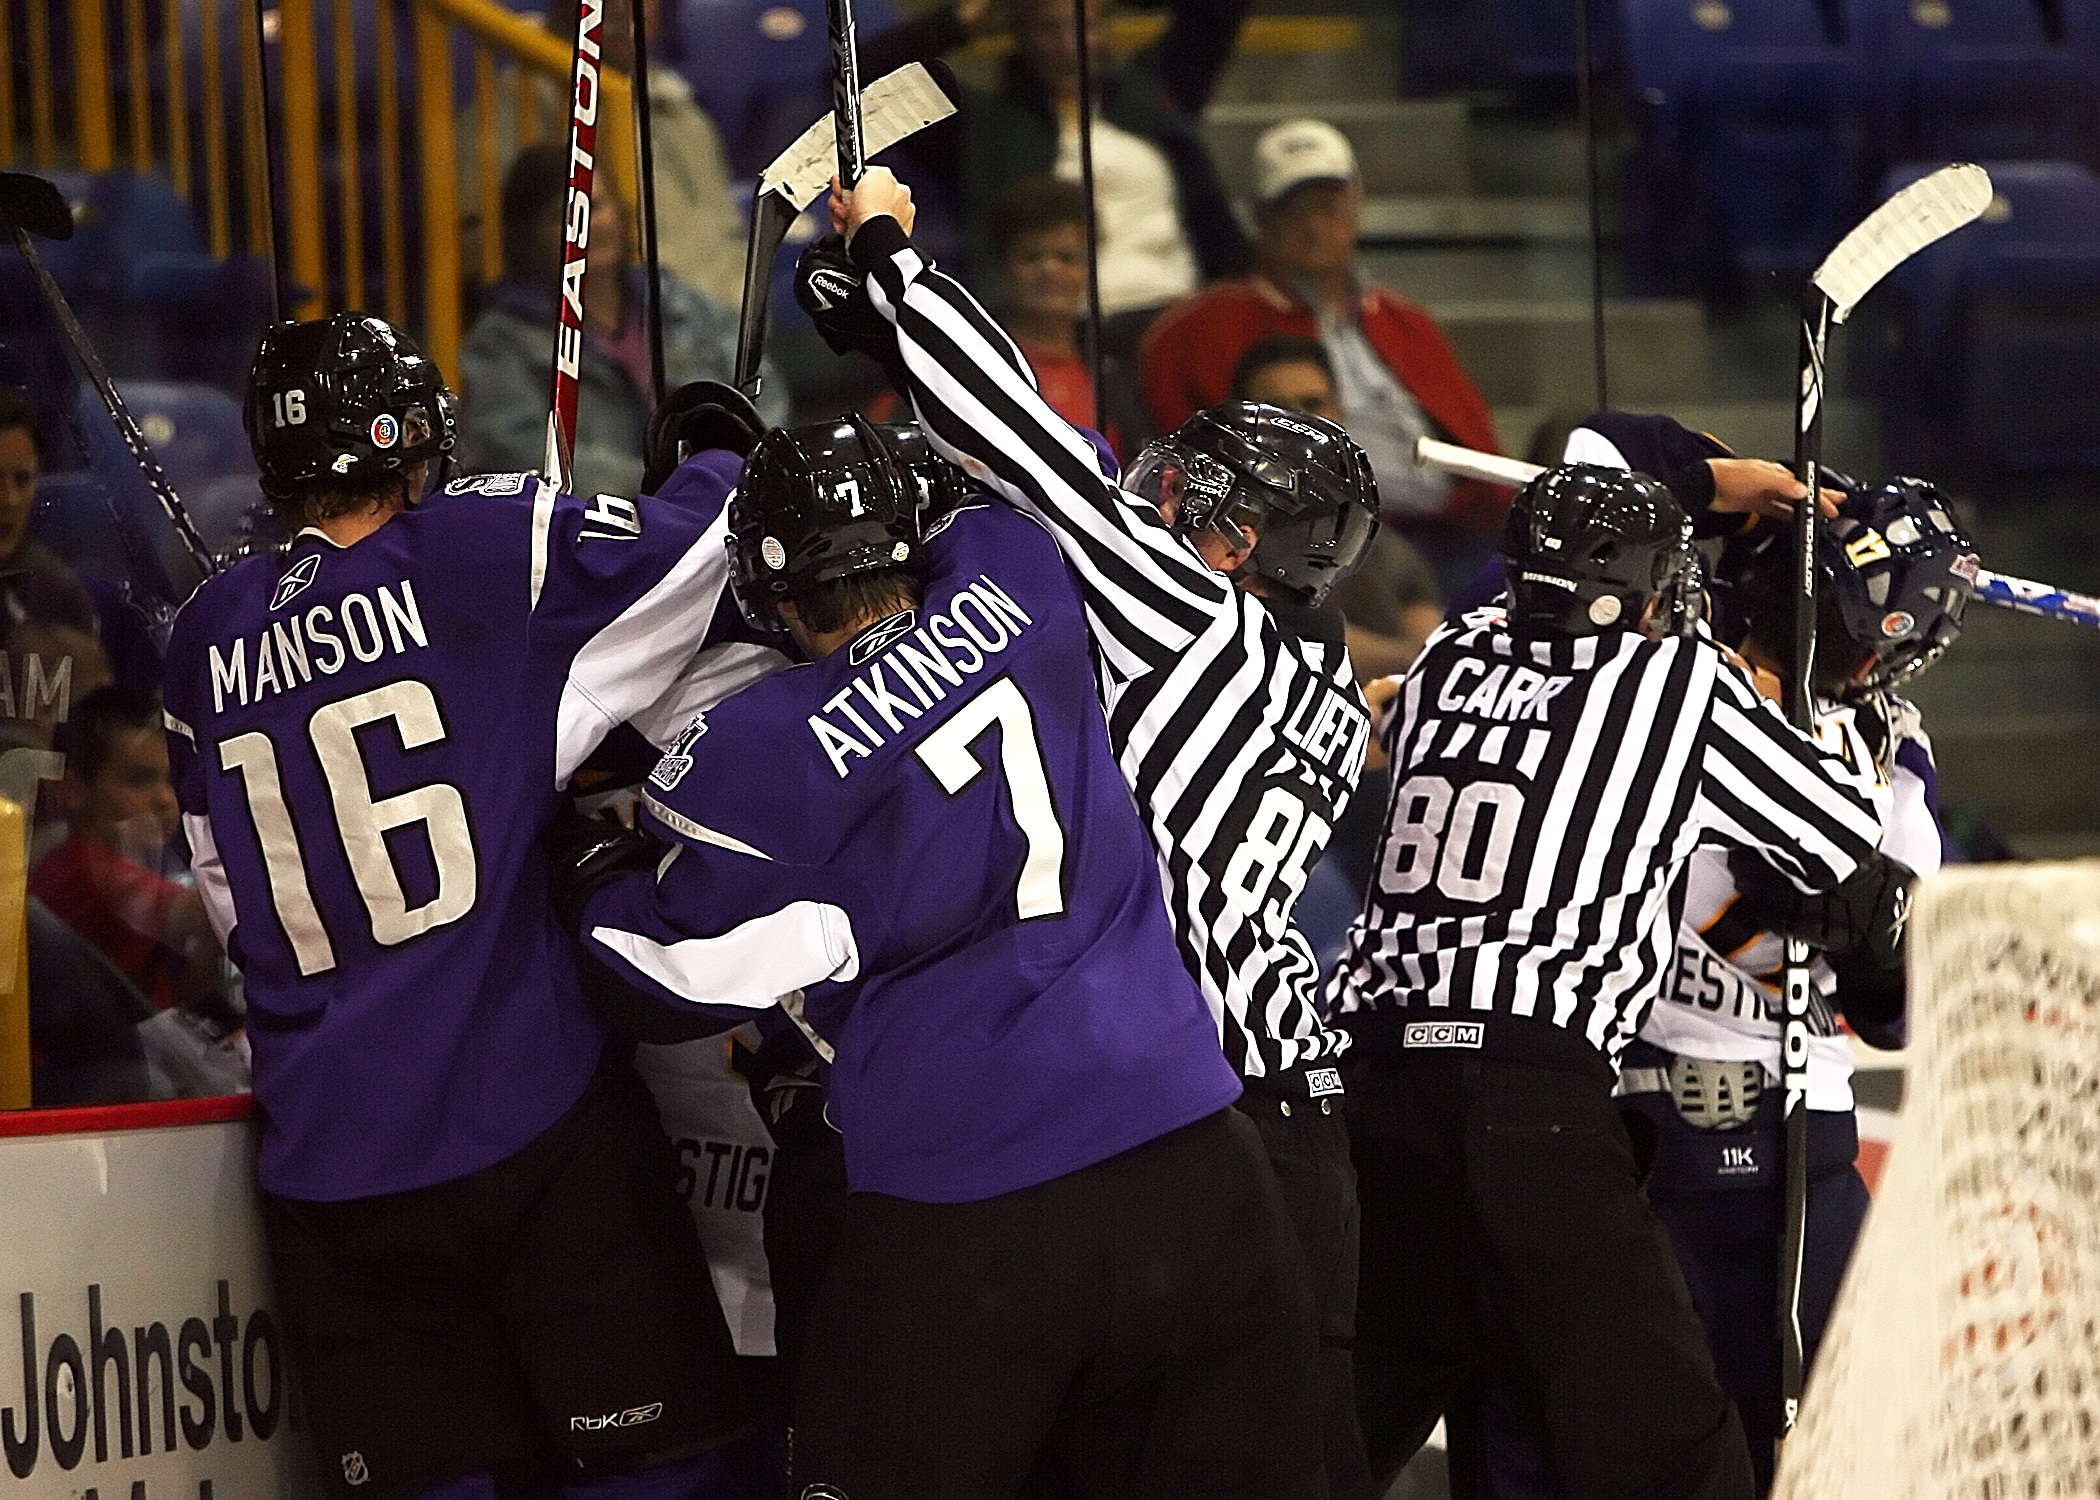
sport, game, ice, action, player, activity, ice hockey, hockey, fight, men, arena, team, sports, helmet, athlete, referee, stick, rink, zebras, hockey player, ball game, team sport, penalty, sports officials, hockey stick, hockey referees, altercation, hockey rink, stick and ball games